Hyderabad Bicycling Club

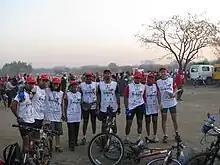
HBC Teams in Enduro race (L-R): Sudhanshu, Ankit, Isha, Nileema, Satish, Sandeep, Sunil, Shilpa and Shay

Enduro is the only adventure race held in India, and combines various activities of cycling, trekking, rowing, orienteering and river crossing. This race is one of the most difficult races held in India, where less than 40% of the participating teams are able to complete the race successfully.